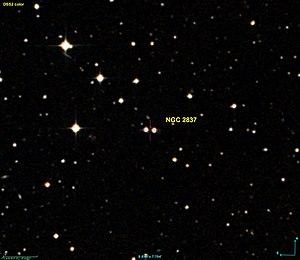
Image créée à l'aide du logiciel Aladin Sky Atlas du Centre de Données astronomiques de Strasbourg et des données publiques en format FIT de DSS (Digitized Sky Survey).
NGC 2837 est une paire d'étoiles située dans la constellation de l'Hydre.